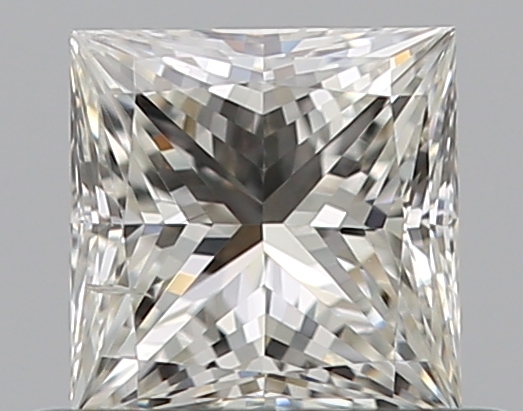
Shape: princess
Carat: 0.5
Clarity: SI2
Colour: I
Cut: EX
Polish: EX
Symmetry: VG
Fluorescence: N
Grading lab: GIA
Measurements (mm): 4.47 x 4.39 x 3.15